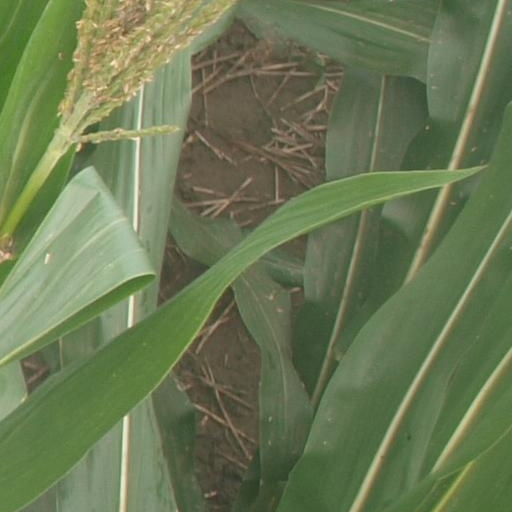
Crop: maize; corn